Ford Taurus (fourth generation)

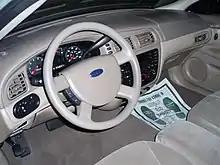
2005 Ford Taurus SE interior

As with the exterior, the interior was completely redesigned with a more conservative style, although some features from the previous cars were carried over. The dashboard had a more linear appearance, instead of curving around the driver. The "Integrated Control Panel" was carried over but enlarged, reshaped, and placed in the center of the dash instead of being tilted toward the driver. The Flip-Fold center console was also carried over but it was revamped as well. When folded out, it now rested against the floor instead of the dashboard, and had different cupholders and storage areas. Unlike previous Tauruses, this one offered rear cupholders that either slid or folded out of the front console, depending on which console the car was equipped with.